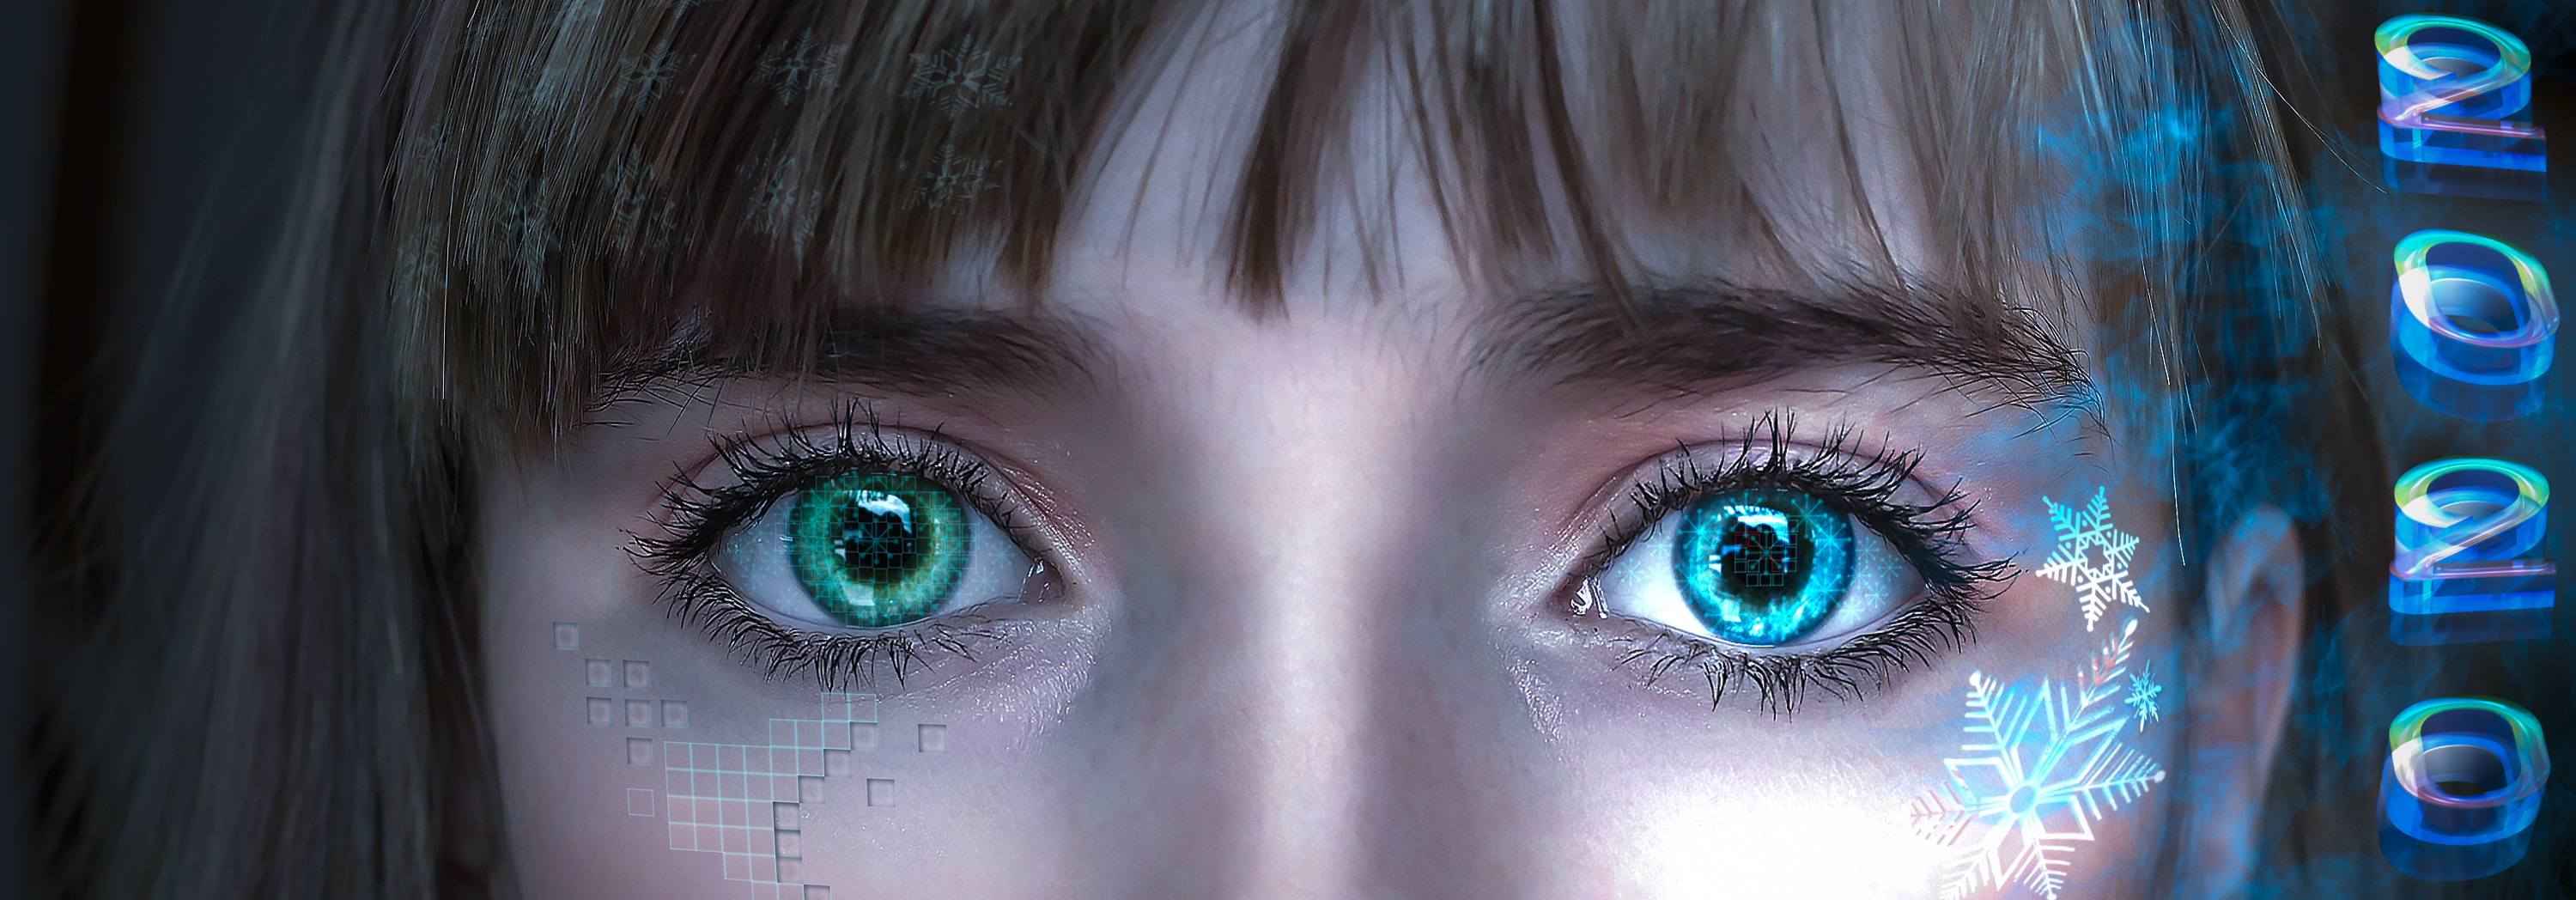
girl, 2020, new year, christmas, digital, age, eyes, celebration, face, eye, eyelash, blue, eyebrow, green, iris, close up, organ, skin, nose, beauty, head, eyelash extensions, turquoise, forehead, lens, human, human body, Colorfulness, cosmetics, photography, cameras optics, eye shadow, contact lens, vision care, smile